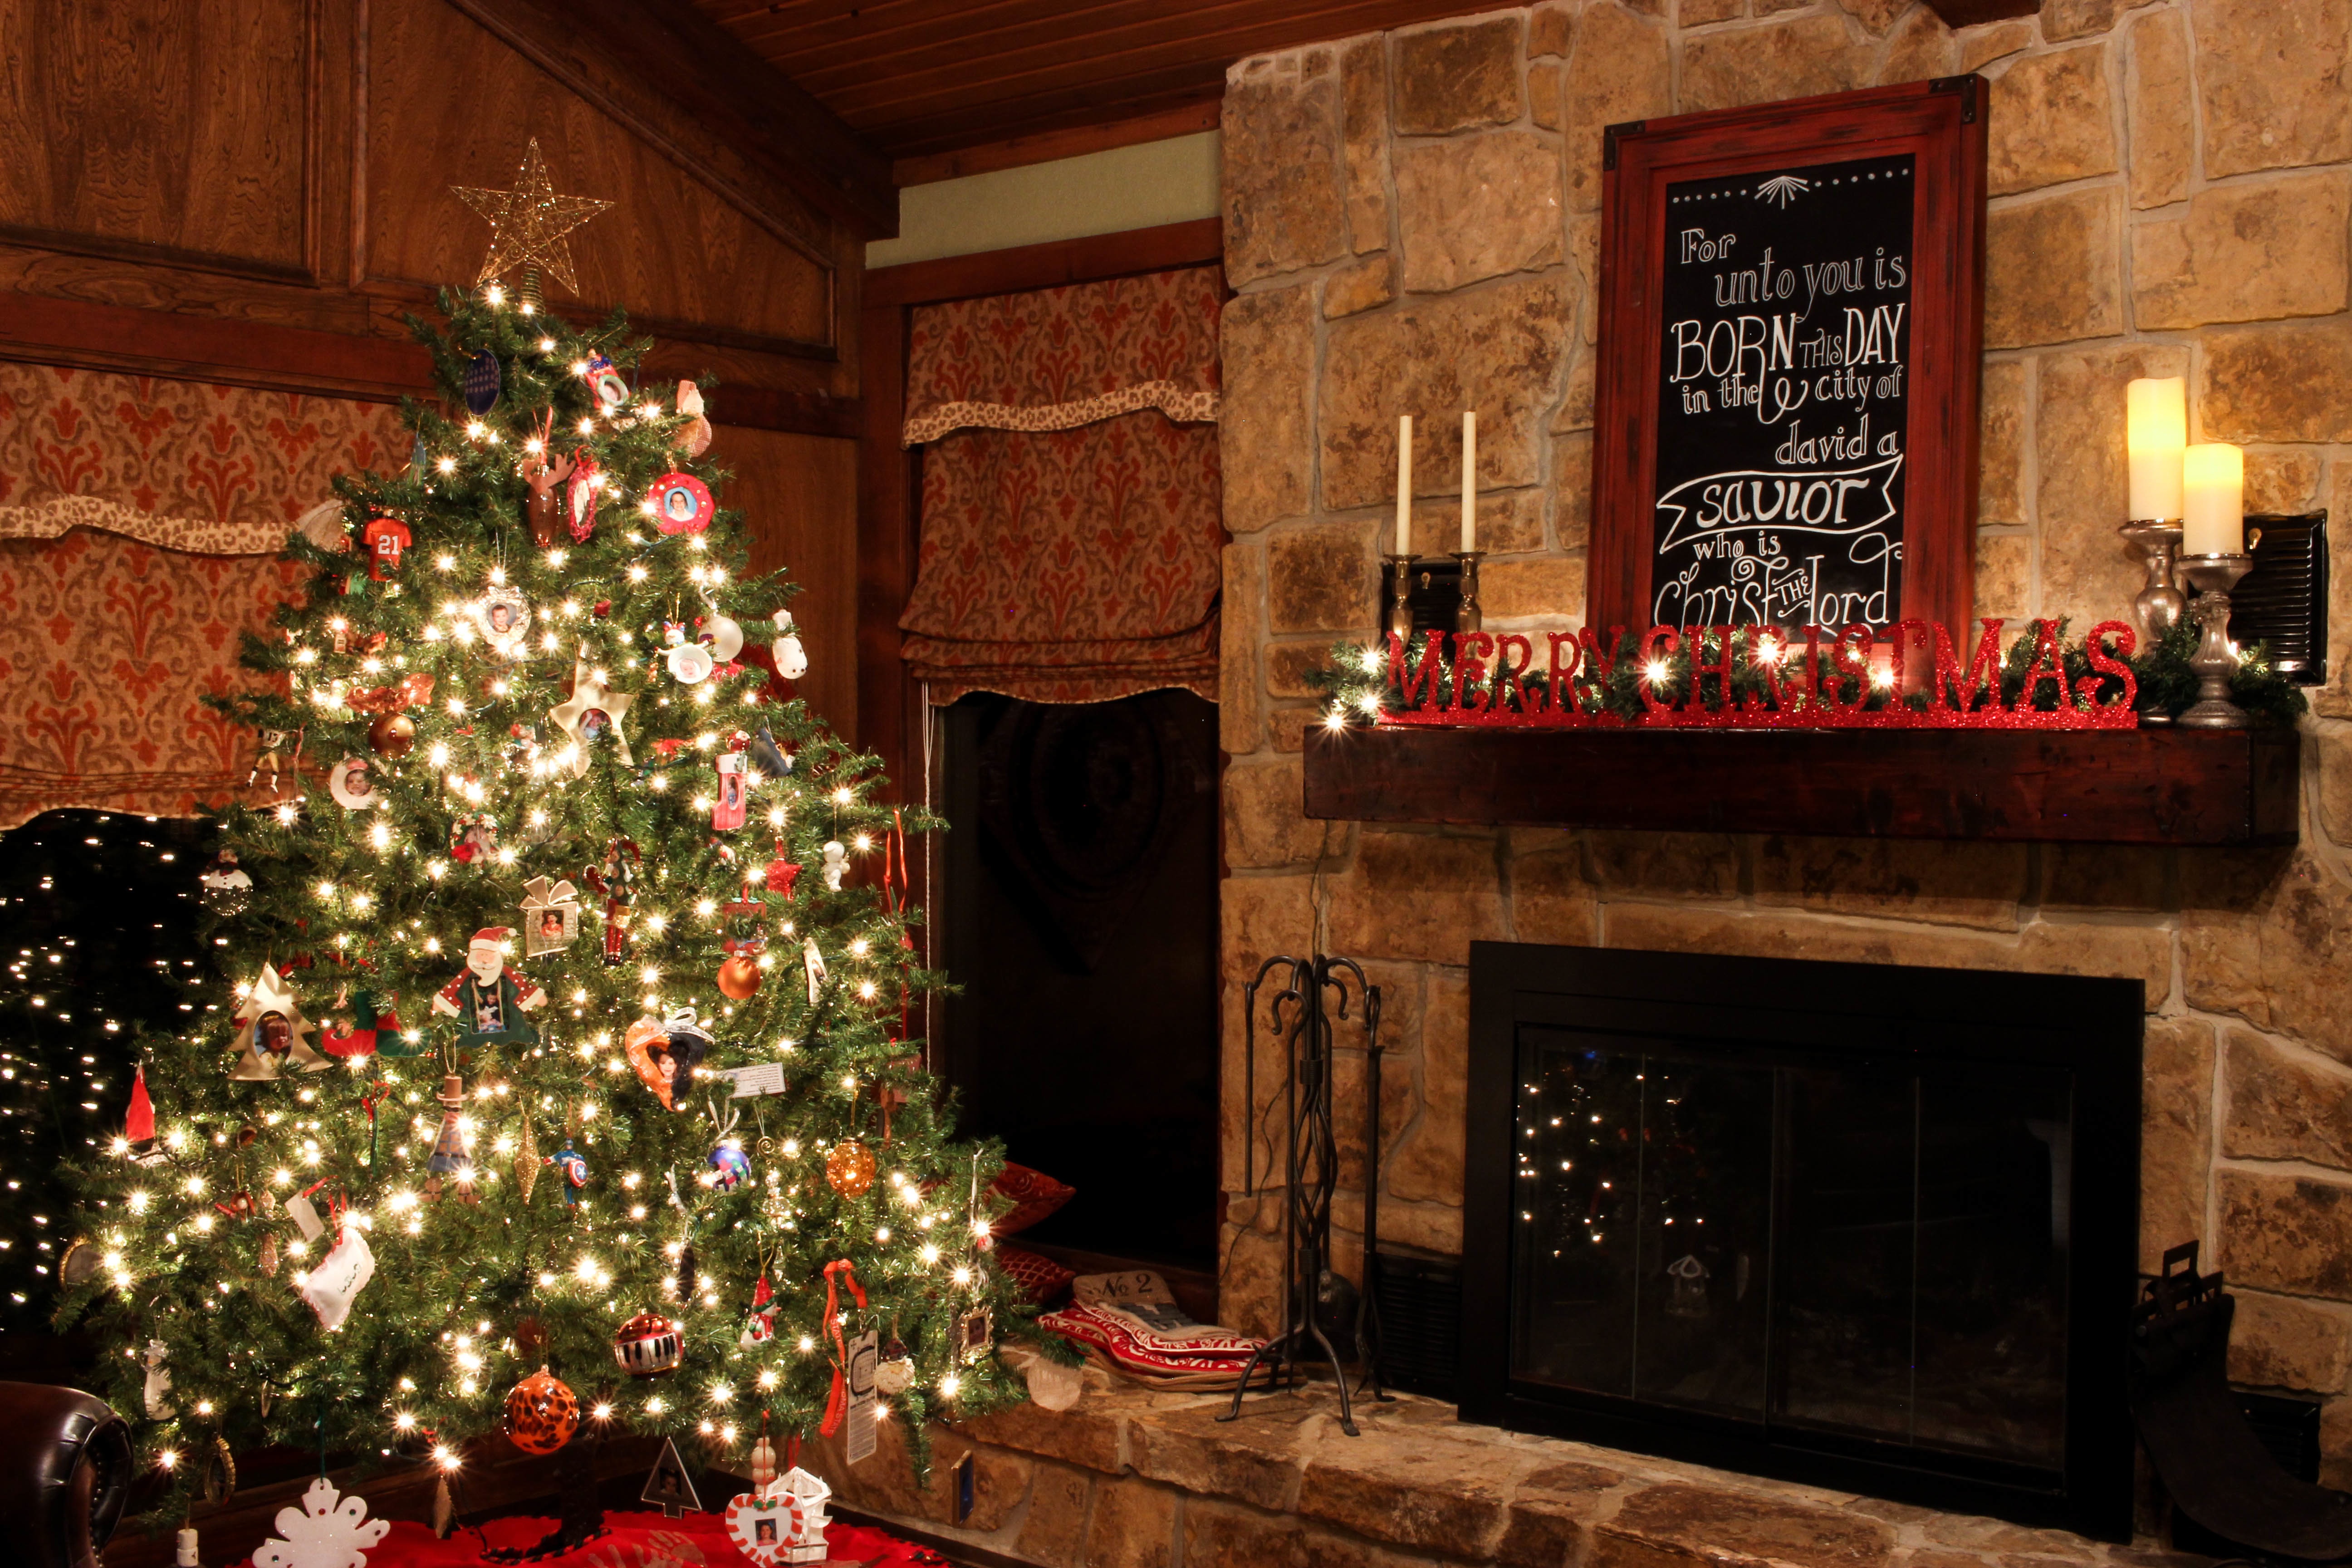
holiday, christmas, christmas tree, christmas decoration, christmas lights